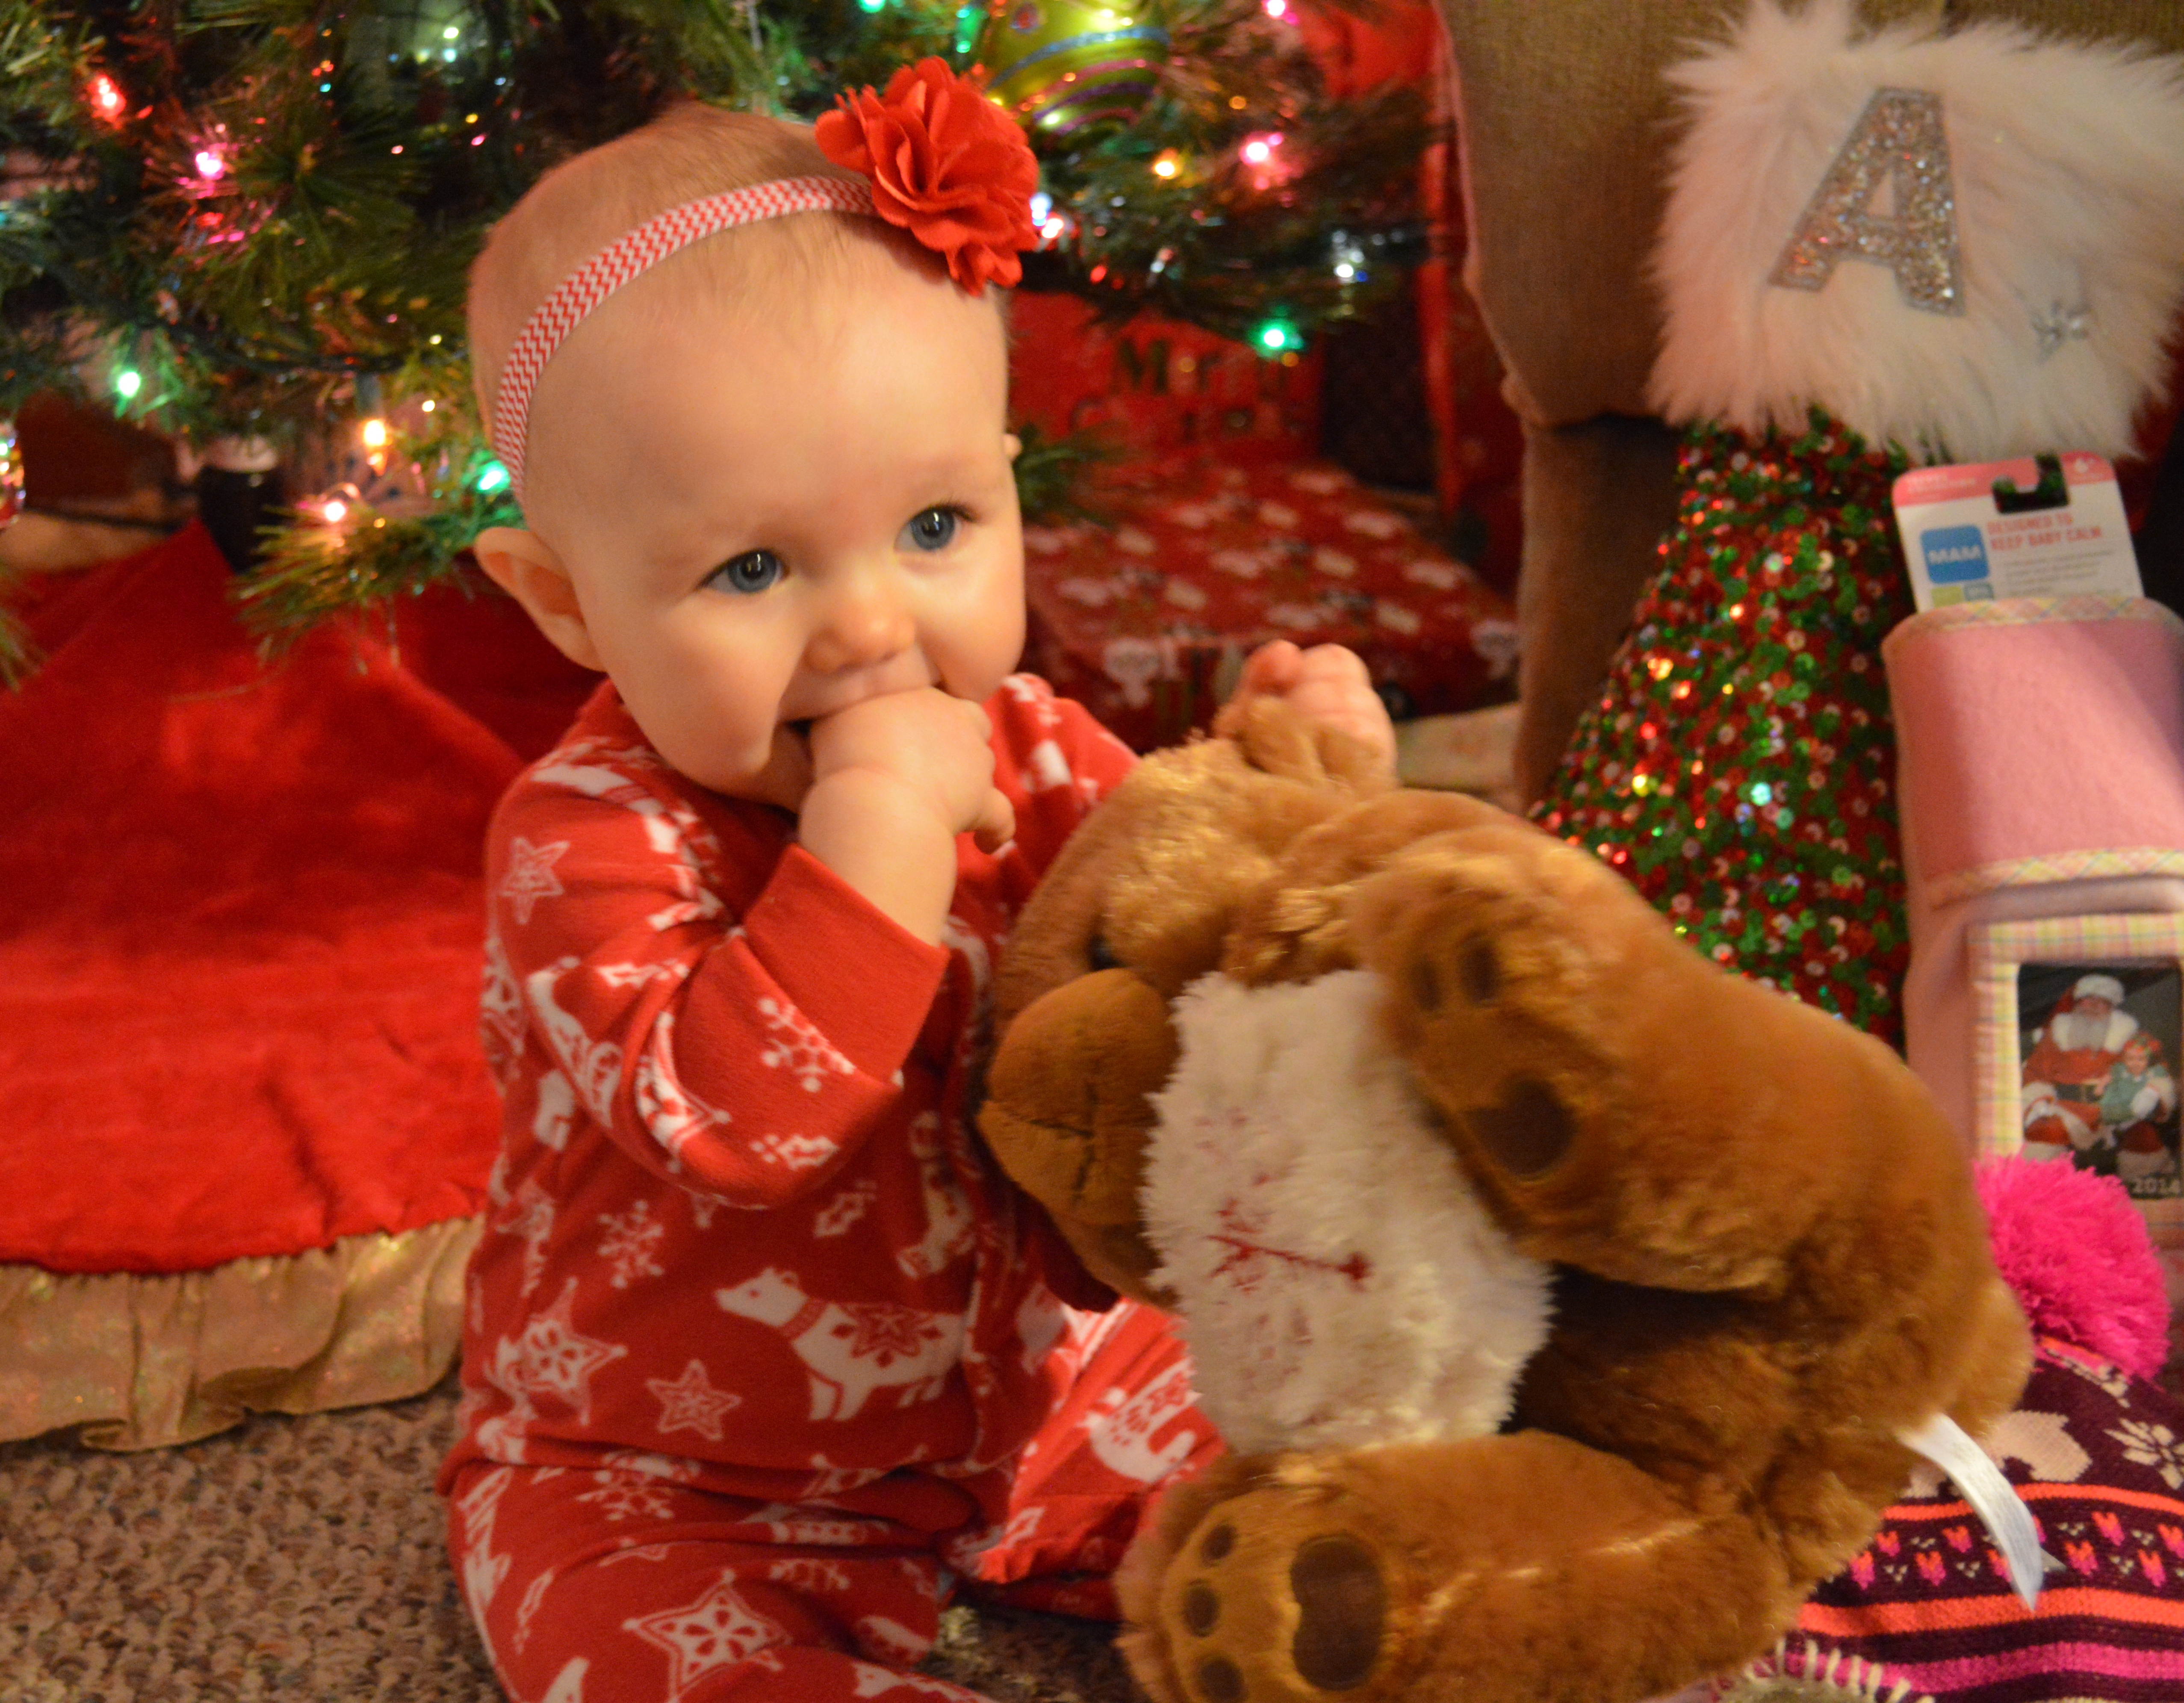
holiday, christmas, toy, teddy bear, happy, amazing, darling, perfect, angelic, dreamcometrue, littleprincess, delightful, cherished, agift